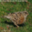
Label: bird